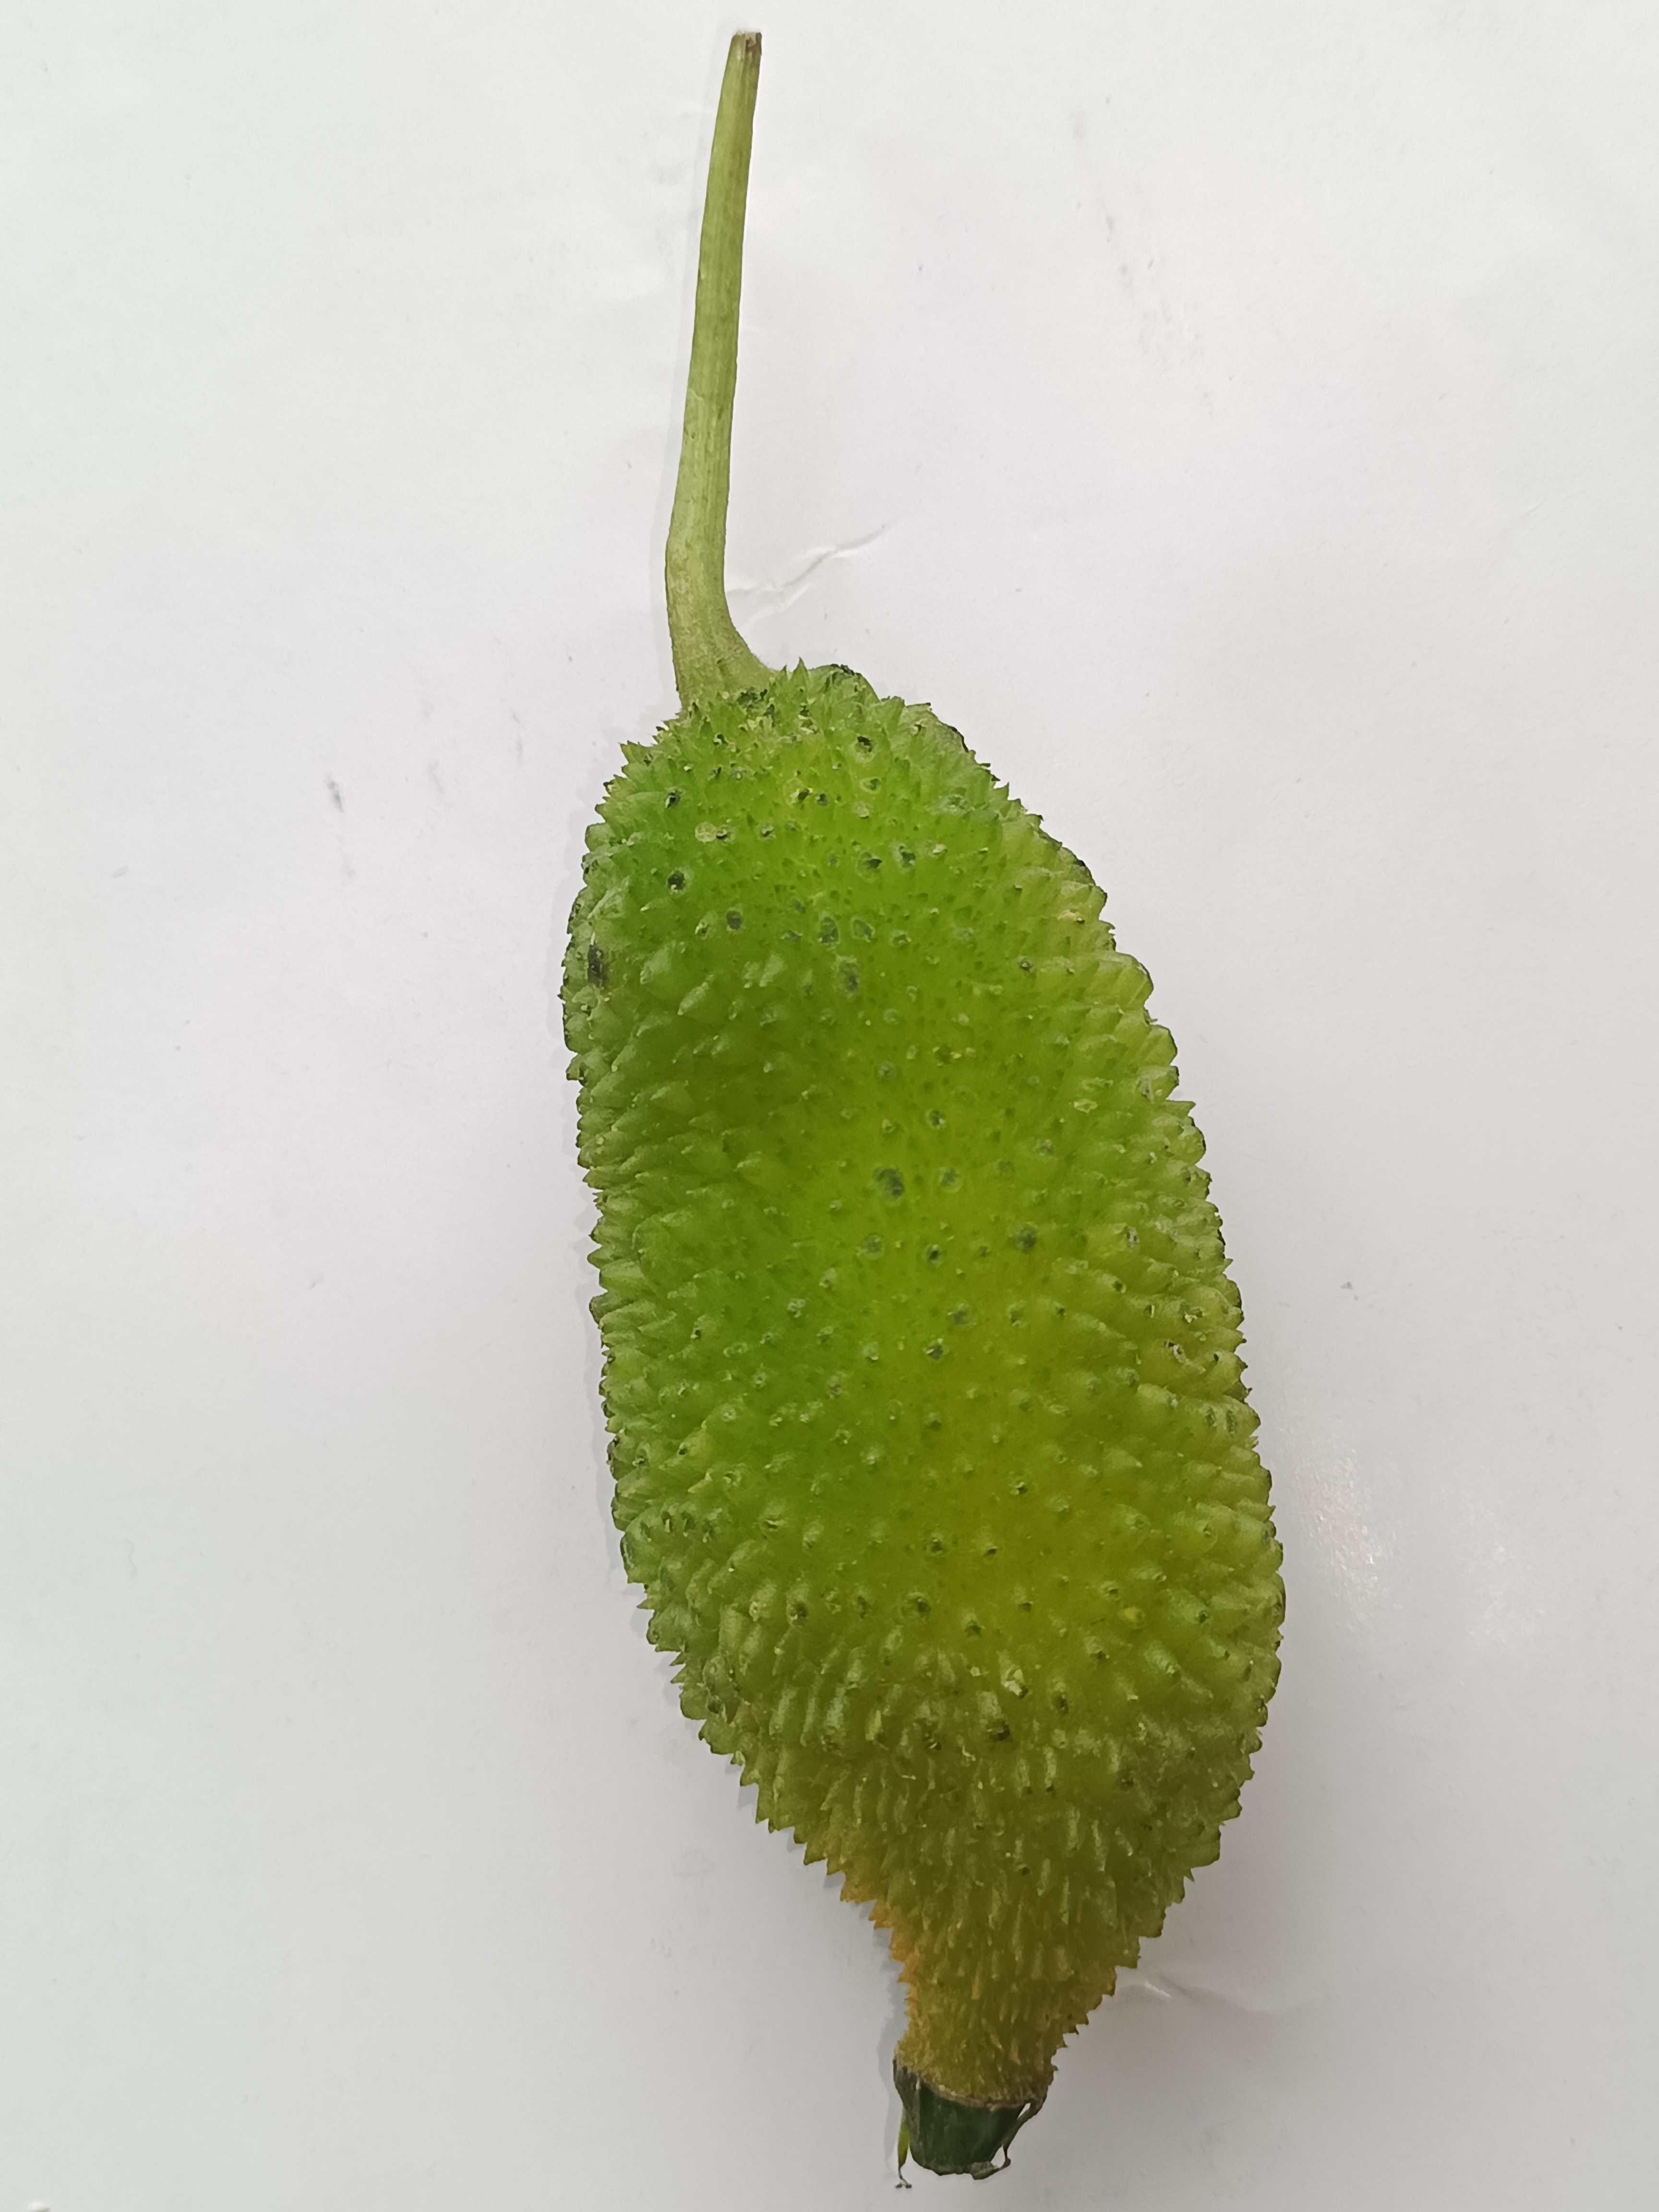
Label: Momordica dioica